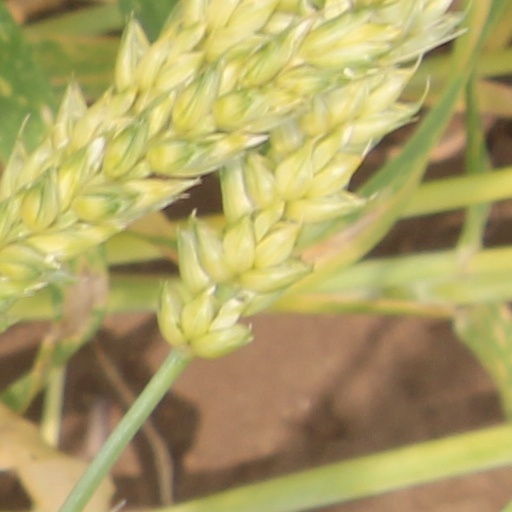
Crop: wheat